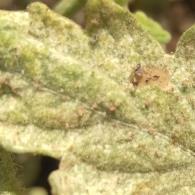
Crop: Tomato
Condition: mite-d